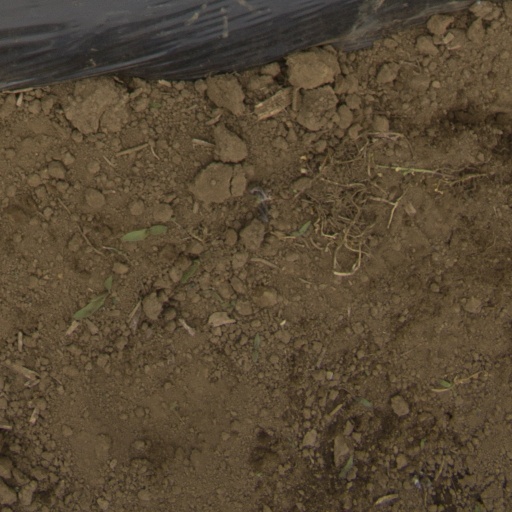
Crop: Jerusalem artichoke